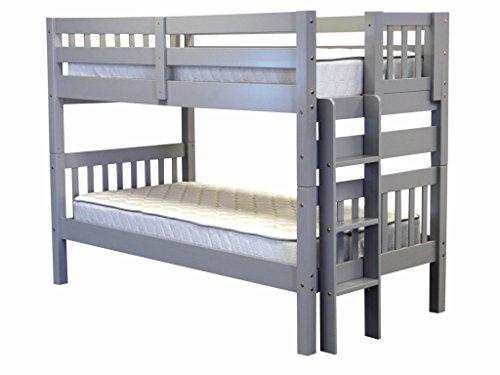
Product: Bedz King Bunk Beds Twin over Twin Mission Style with End Ladder, Gray
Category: Home & Kitchen | Furniture | Bedroom Furniture | Beds, Frames & Bases | Beds
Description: Twin over Twin end ladder bunk bed converts to 2 single beds, but the Top bunk foot Board will have the gap that is the entryway for the ladder.
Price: $401.44
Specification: ASIN:B017JBUDYK|ShippingWeight:174pounds(Viewshippingratesandpolicies)|DateFirstAvailable:December7,2015